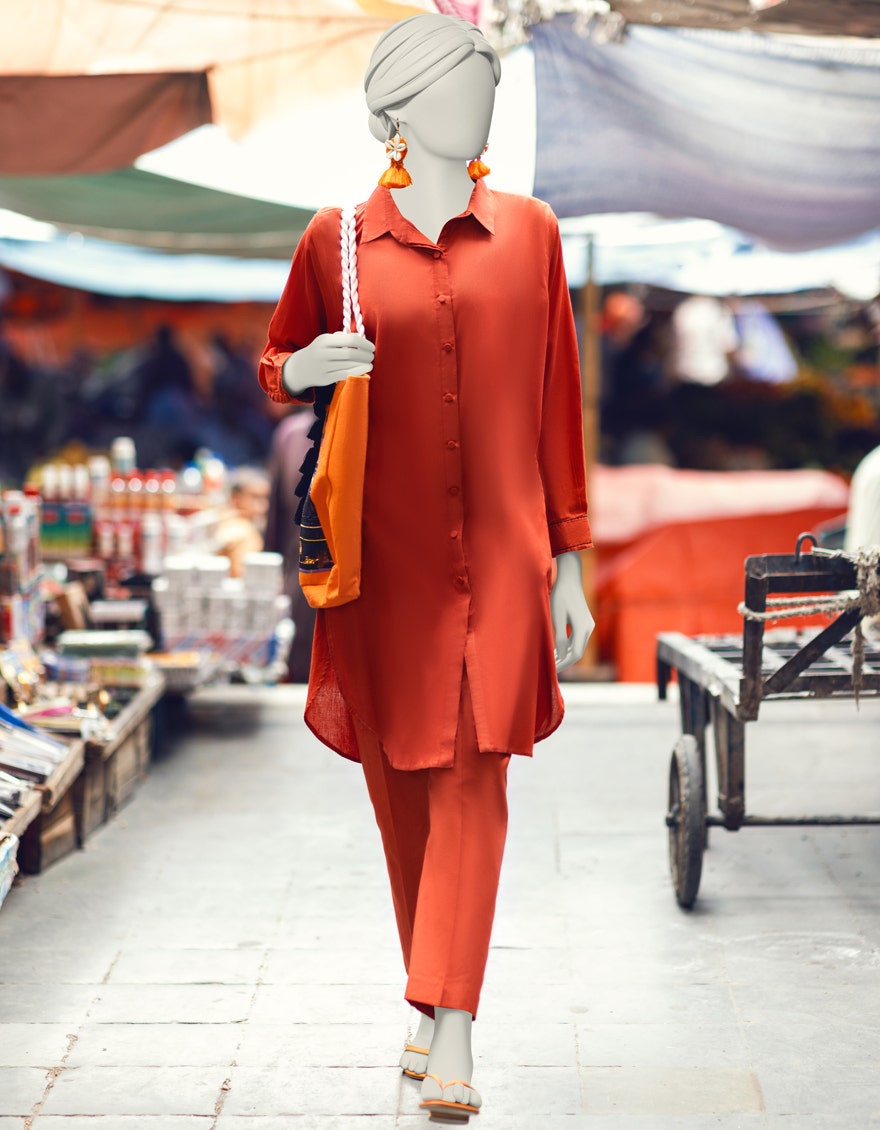
red tunic pants